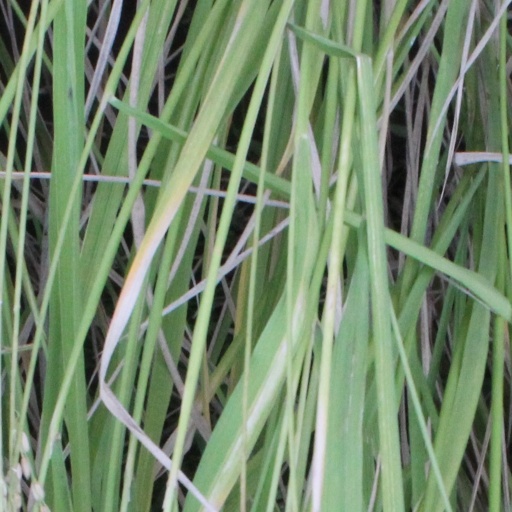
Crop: rice